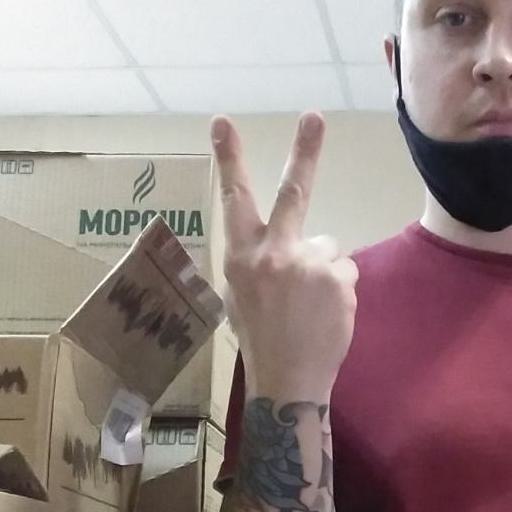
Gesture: peace_inverted